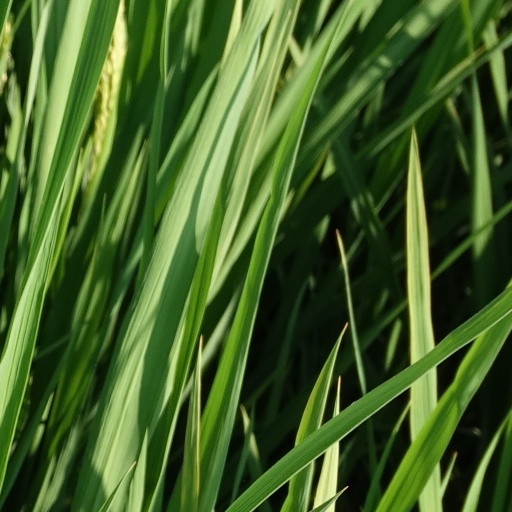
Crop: rice